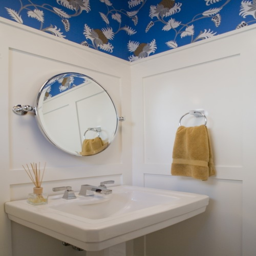
wallpaper mixed with wainscoting in the bathroom .